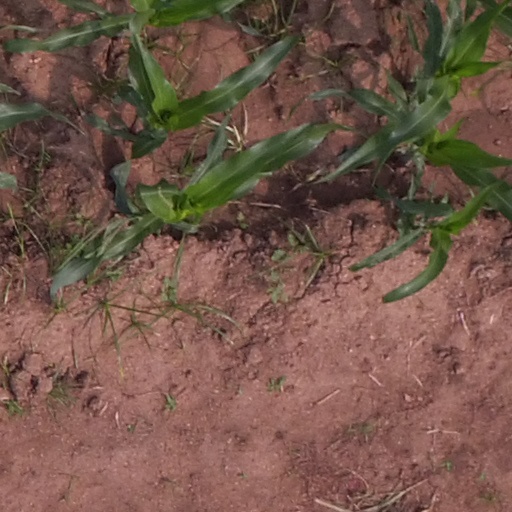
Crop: maize; corn